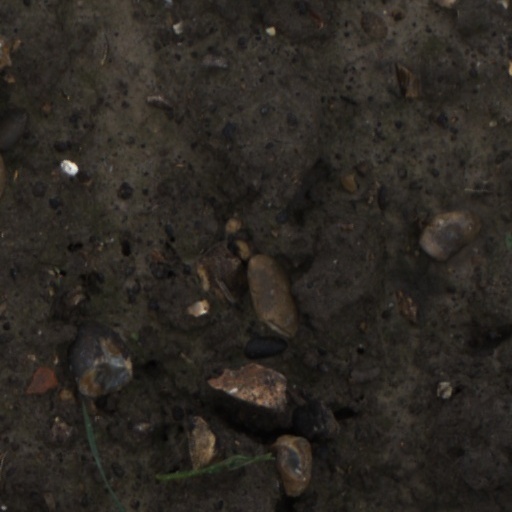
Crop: wheat